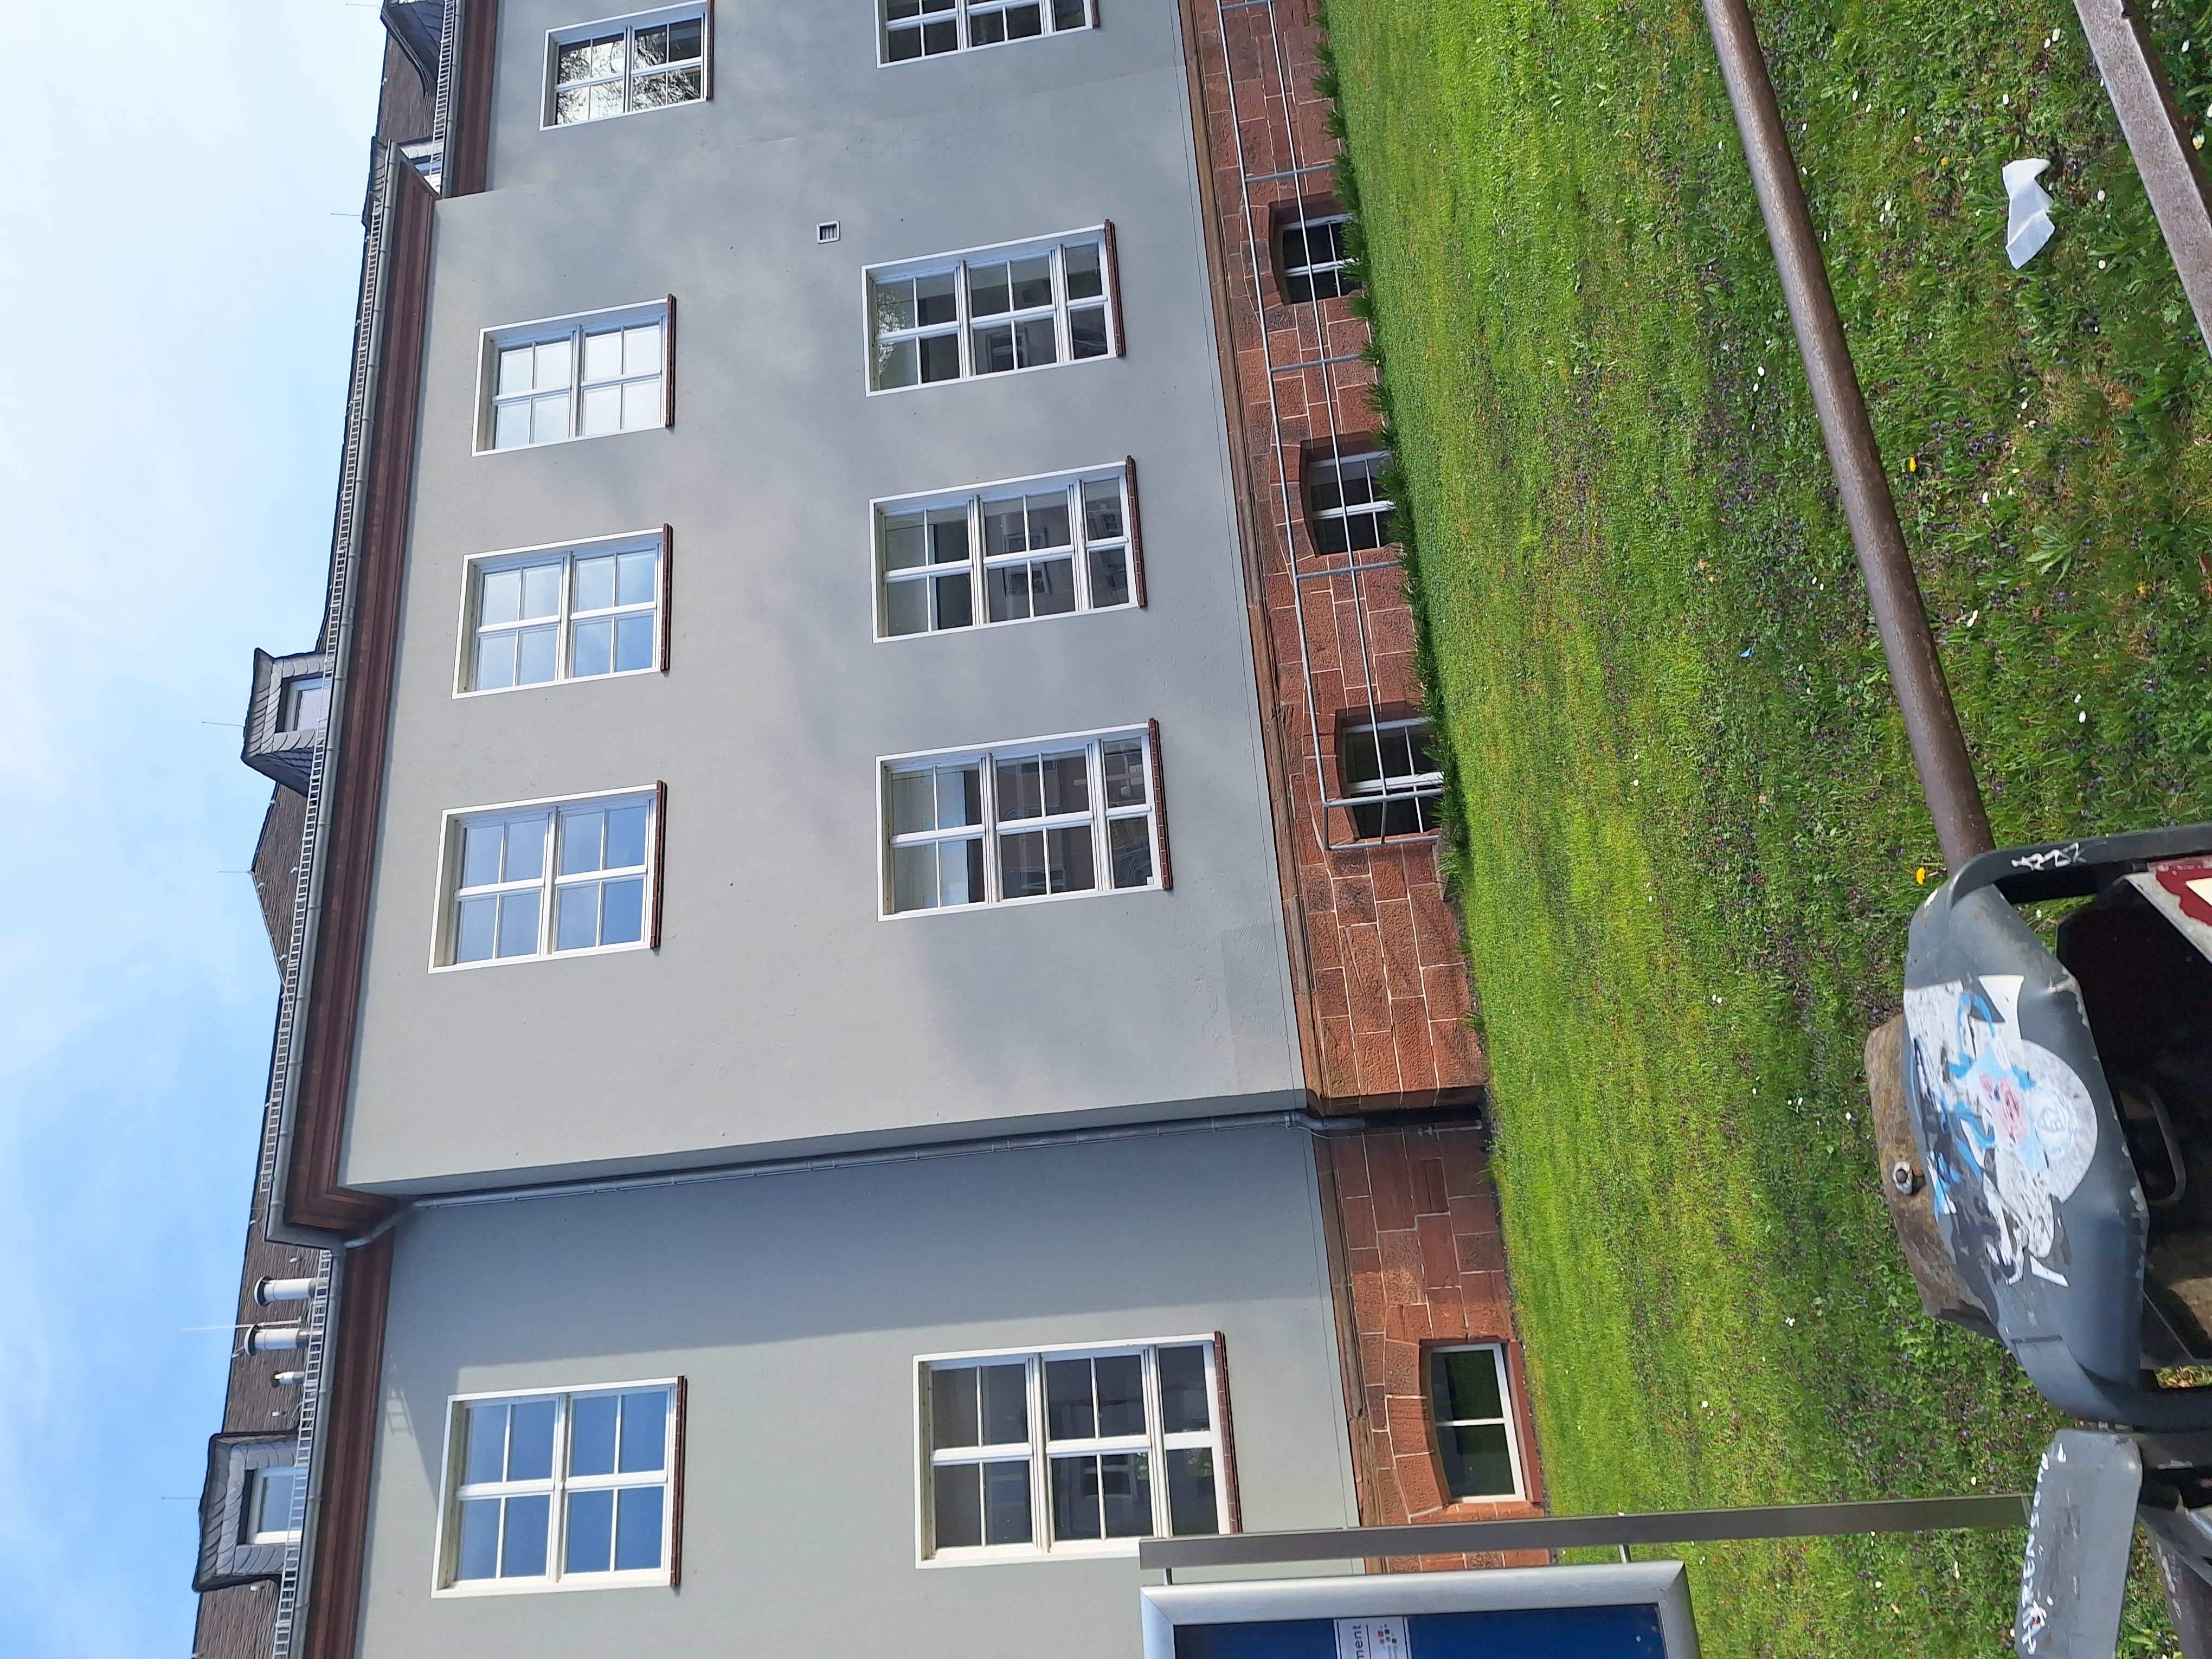
Building: Bahnhofstraße 7